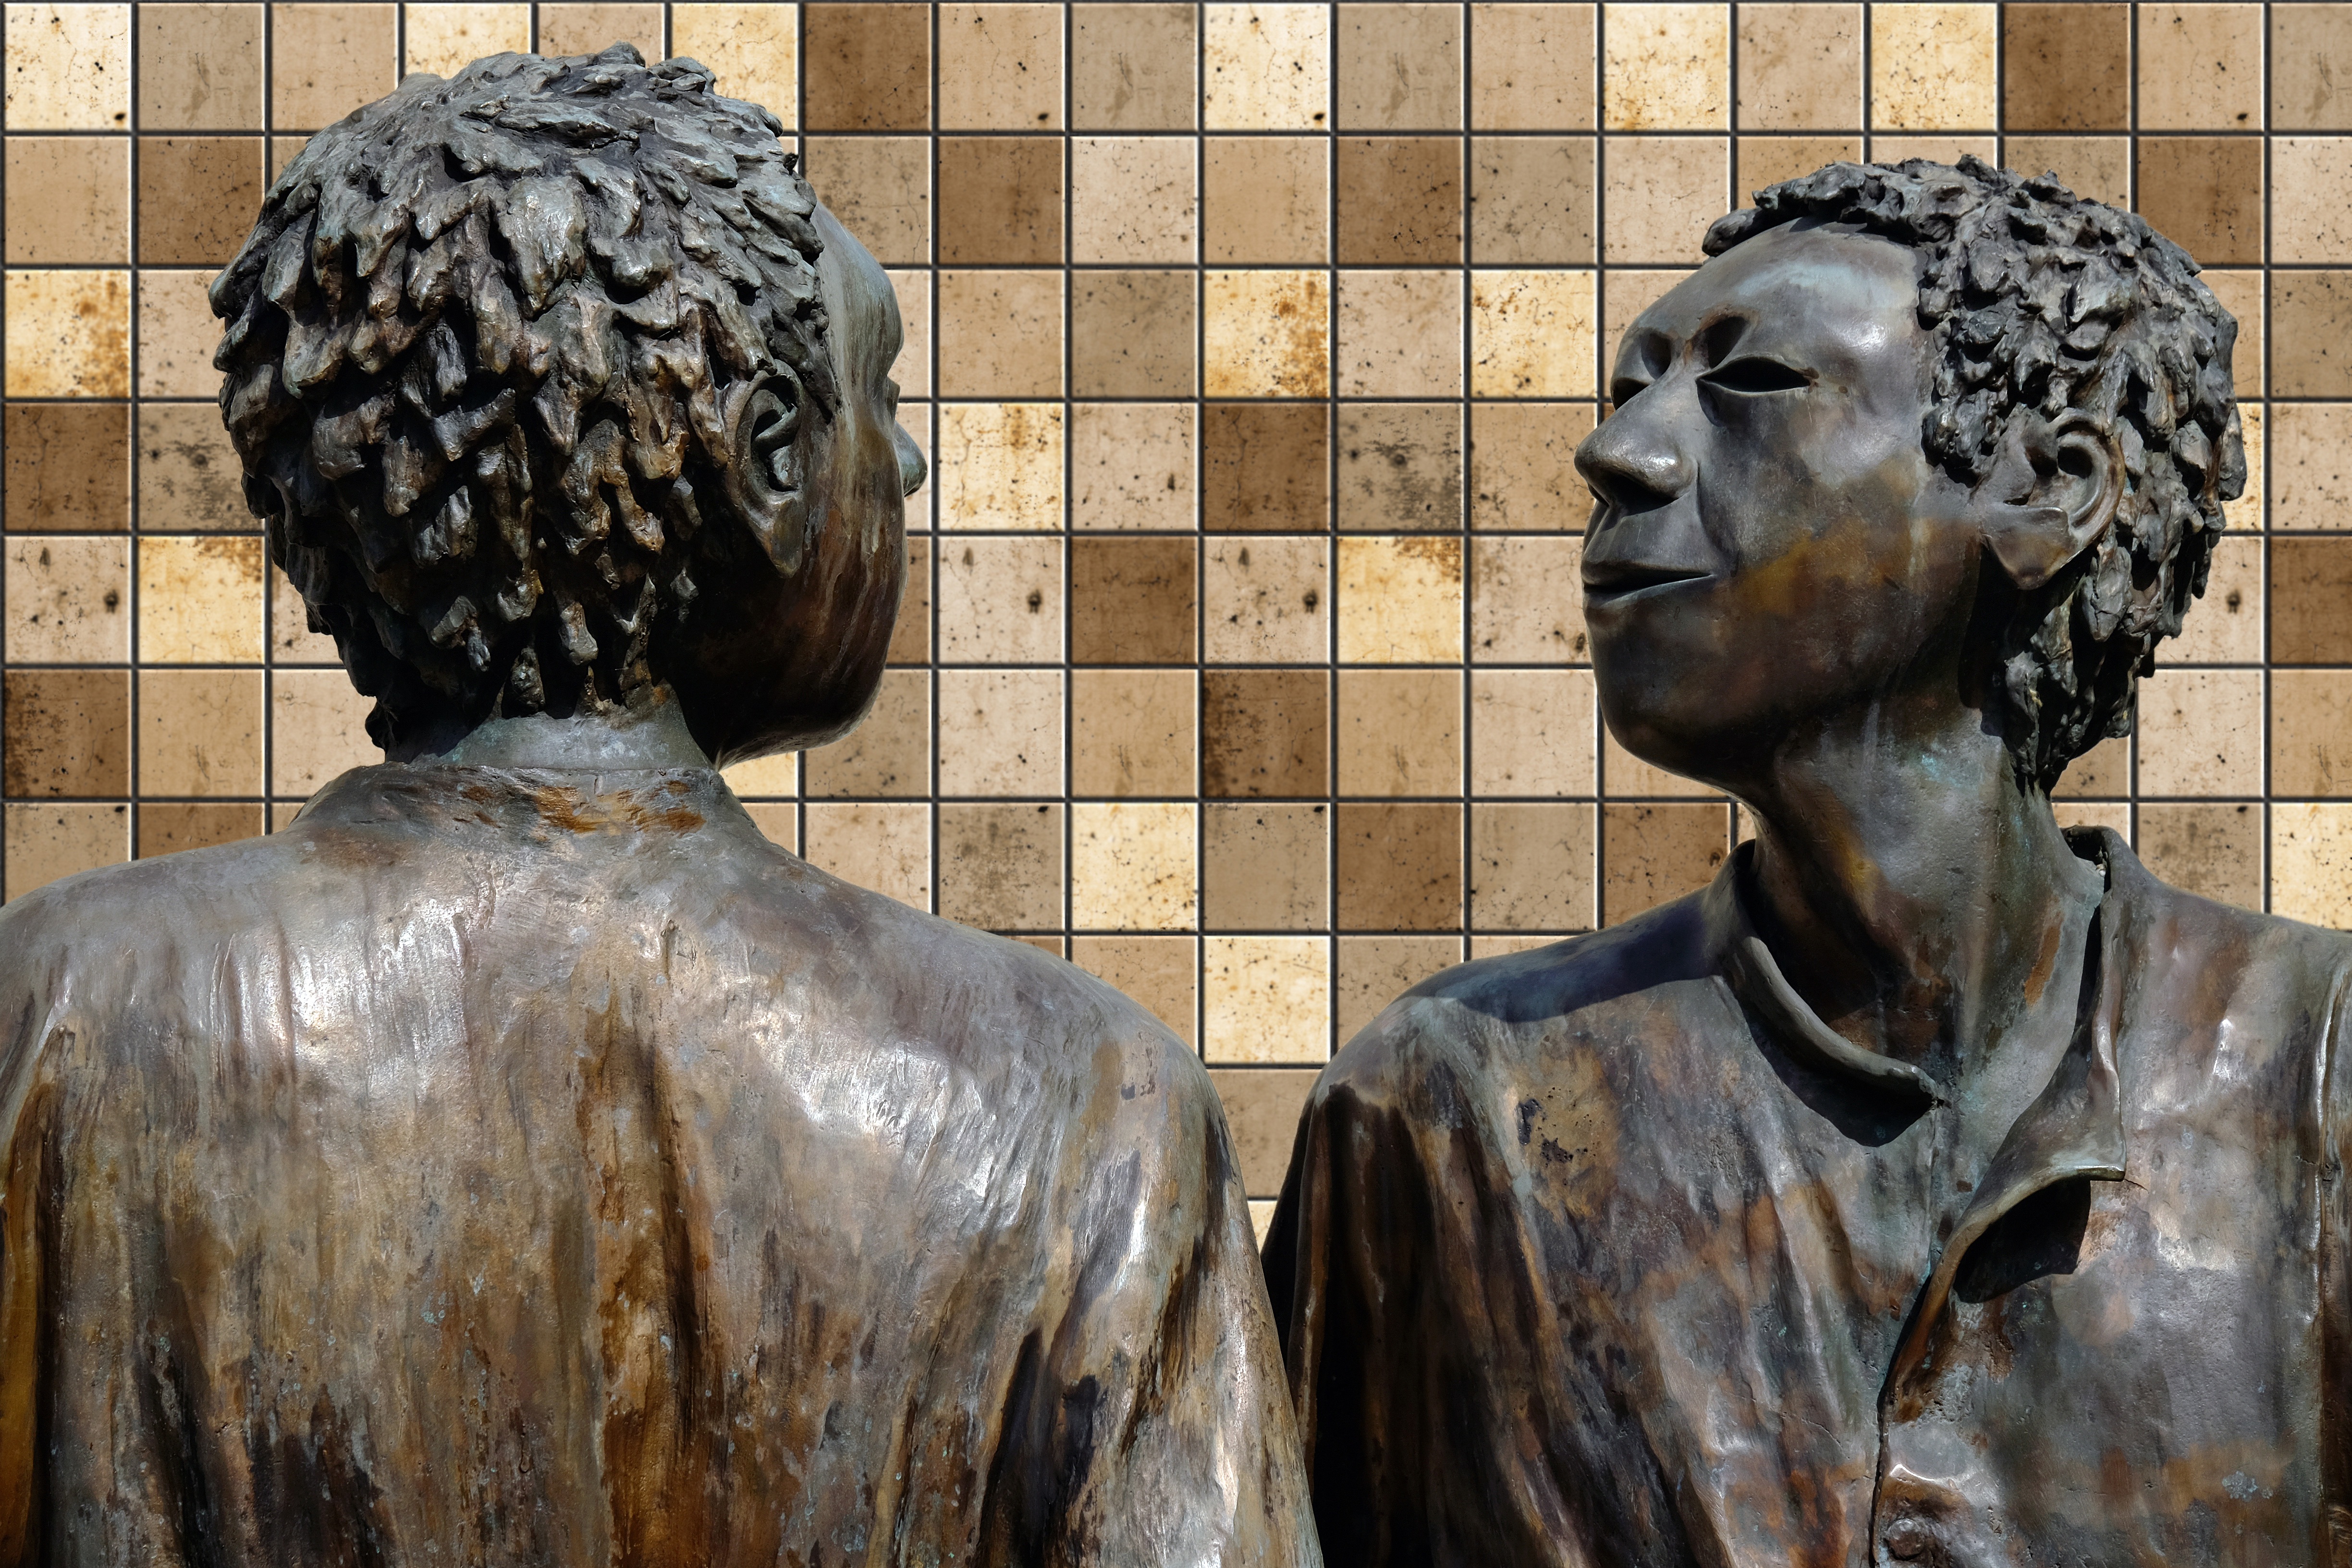
monument, swim, statue, portrait, artwork, talk, sculpture, men, art, temple, bronze, carving, figures, freiburg, ancient history, nonbuilding structure, meeting in the circle